Textile printing

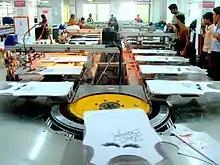
Auto printing machine in a RMG factory of Bangladesh

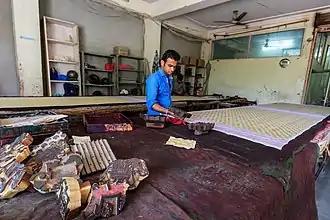
Woodblock printing in Jaipur, Rajasthan, India

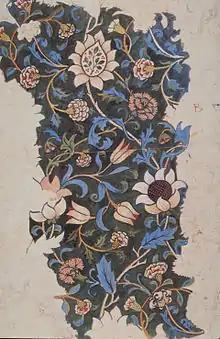
Design for a hand woodblock printed textile, showing the complexity of the blocks used to make repeating patterns. "Evenlode" by William Morris, 1883.

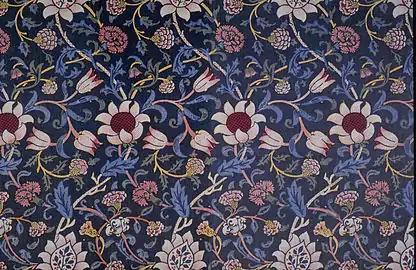
"Evenlode" block-printed fabric

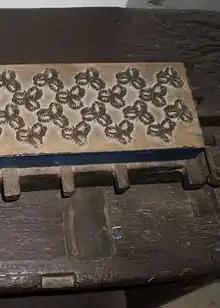
A Perrotine printing block

Textile printing is the process of applying color to fabric in definite patterns or designs. In properly printed fabrics the colour is bonded with the fibre, so as to resist washing and friction. Textile printing is related to dyeing but in dyeing properly the whole fabric is uniformly covered with one colour, whereas in printing one or more colours are applied to it in certain parts only, and in sharply defined patterns.